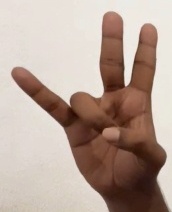
ASL sign: 7